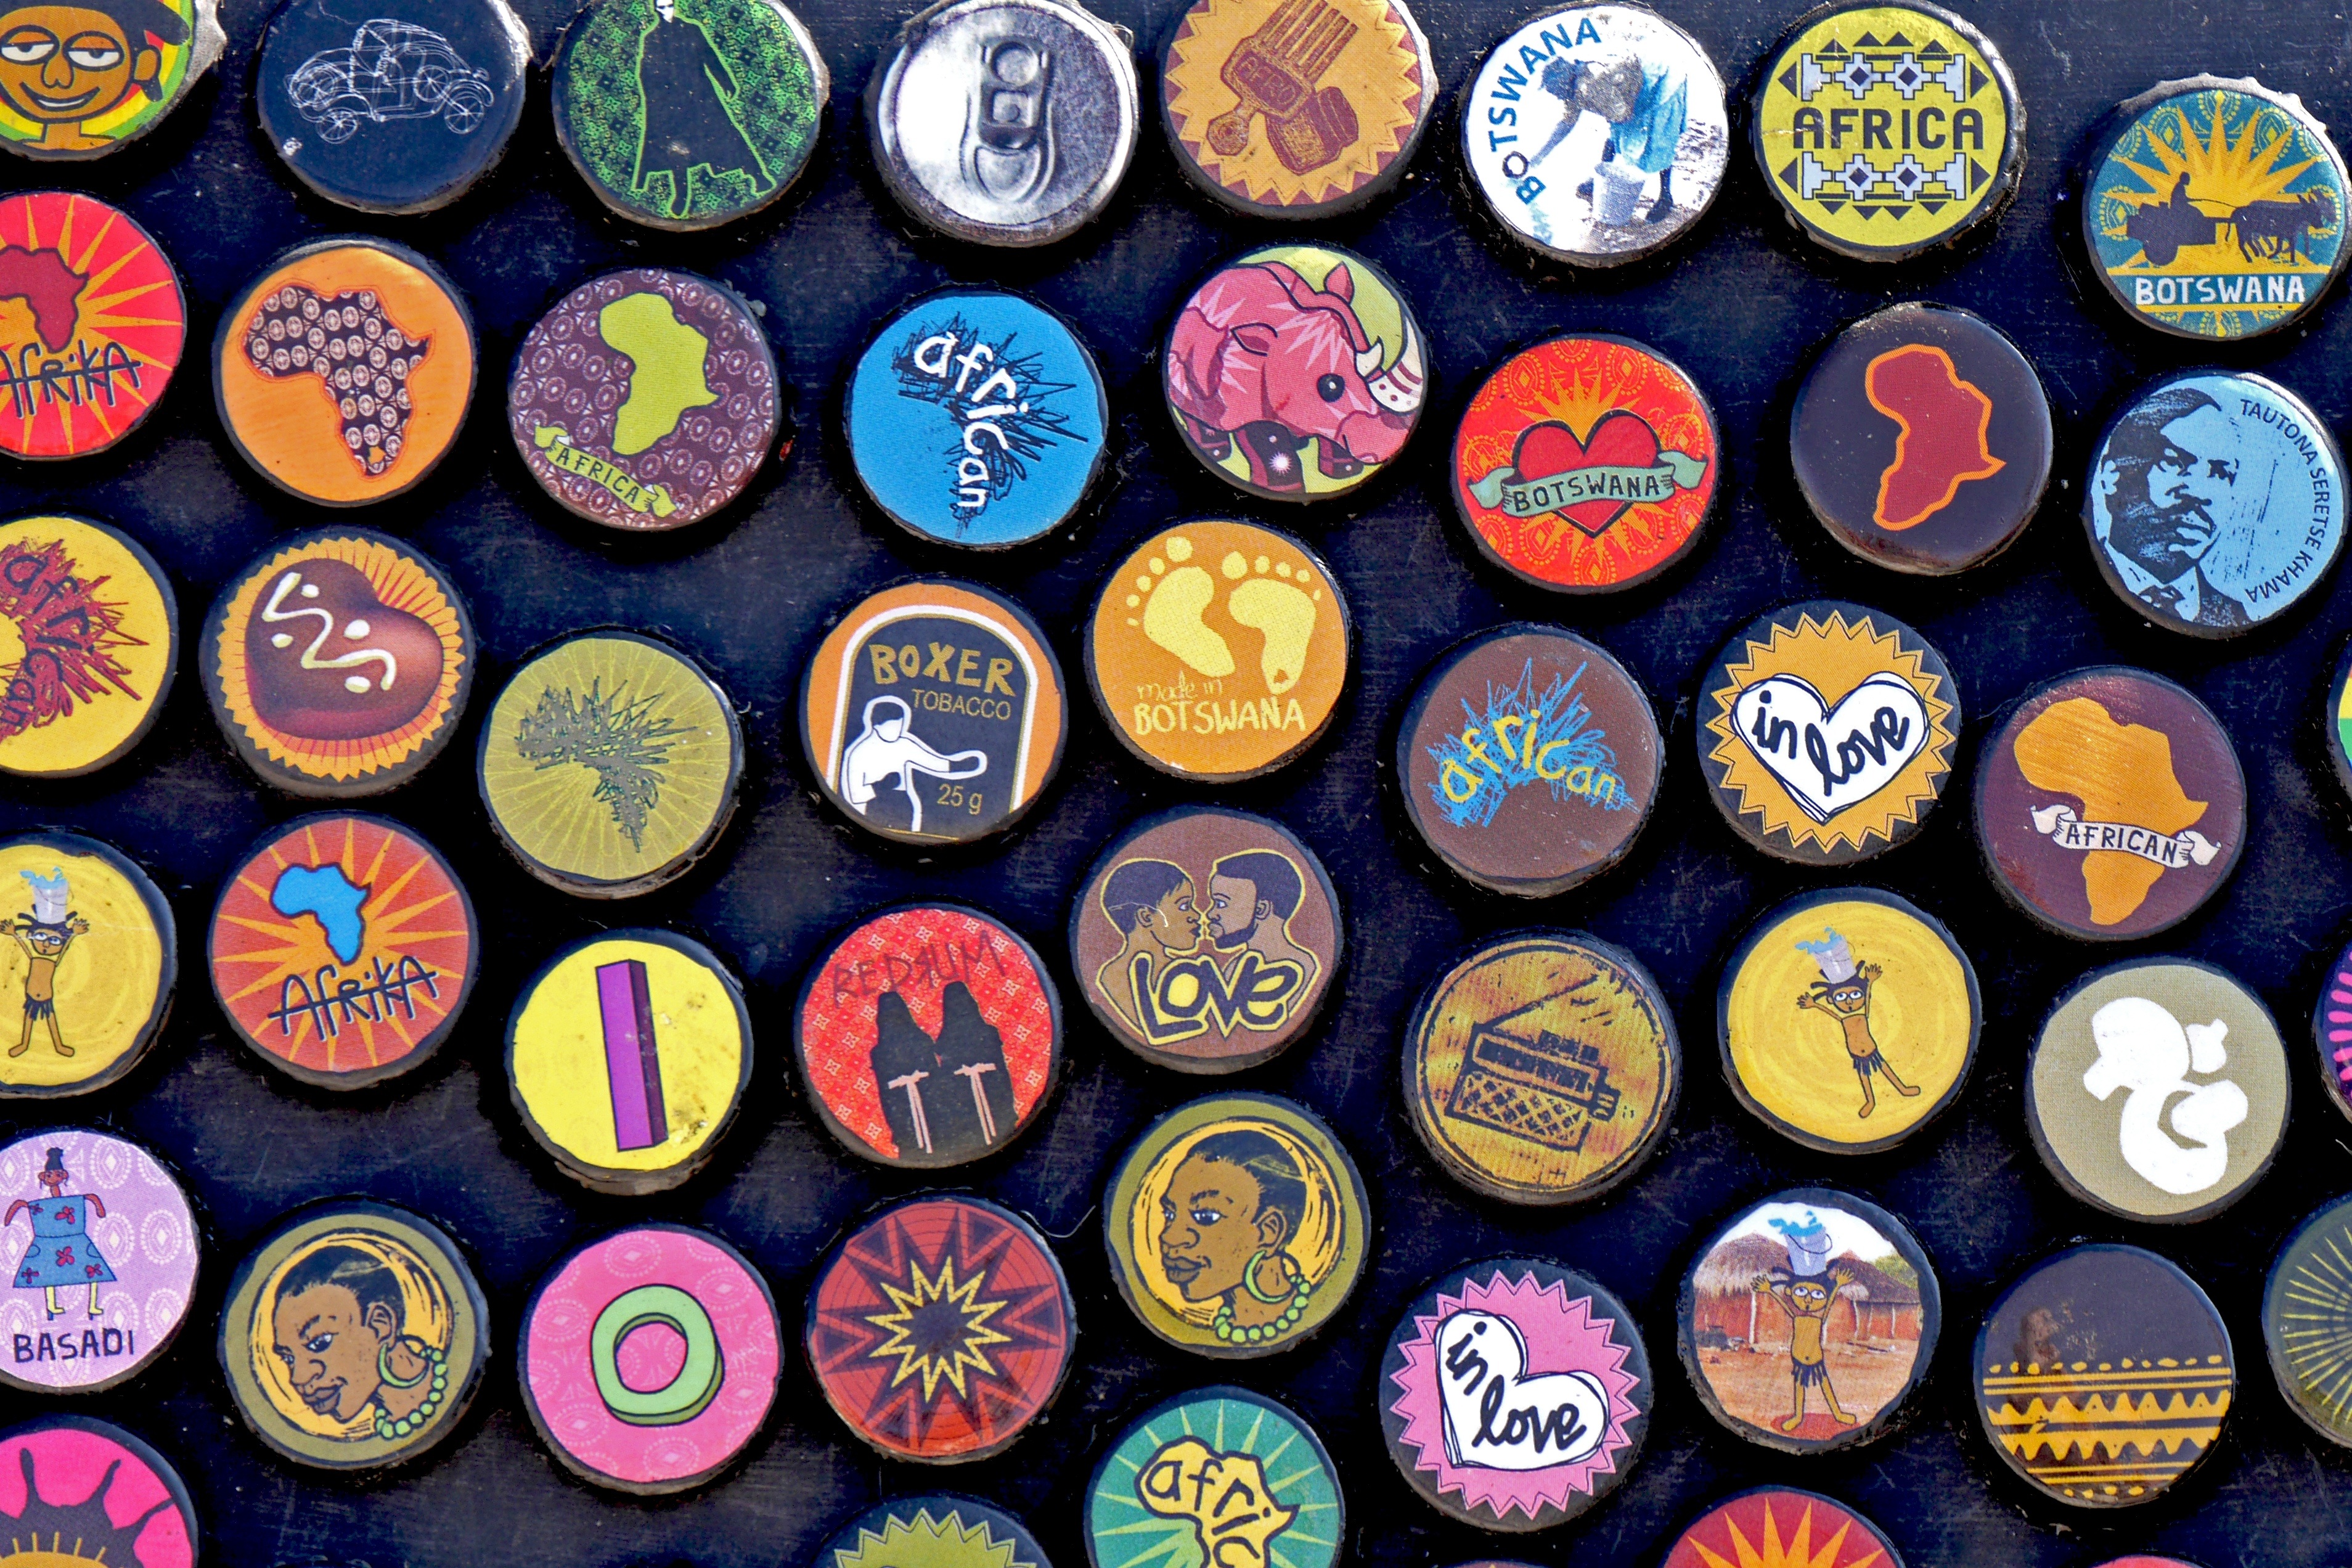
color, africa, money, art, design, currency, badges, bottle caps, botswana, magnets, award, fashion accessory